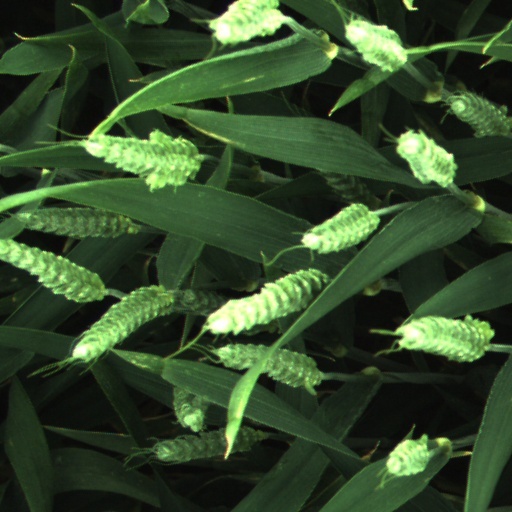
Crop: wheat